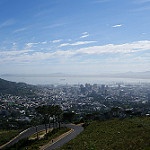
Scene: Outdoor